Forestry in Spain

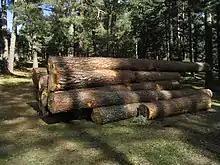
Logging in Navarredonda de Gredos.

For the most part, the history of forestry in Spain was one of increasing deforestation. Wood long was the main source of energy. In the 20th century, efforts were taken to reverse the trend, increasing the forested area in the country from then on.